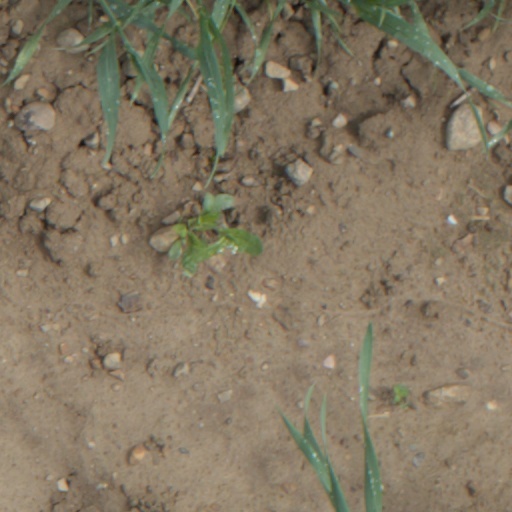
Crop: wheat